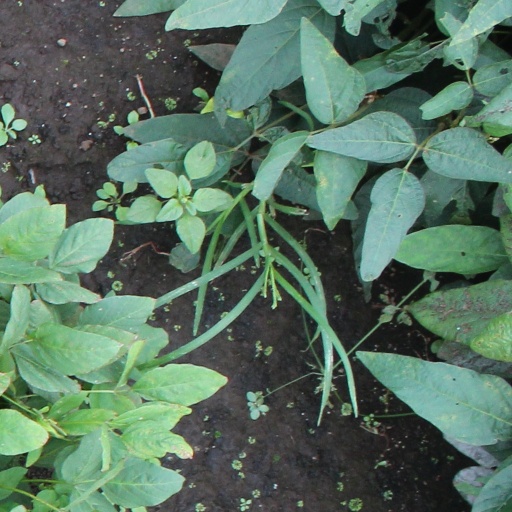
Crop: soybean